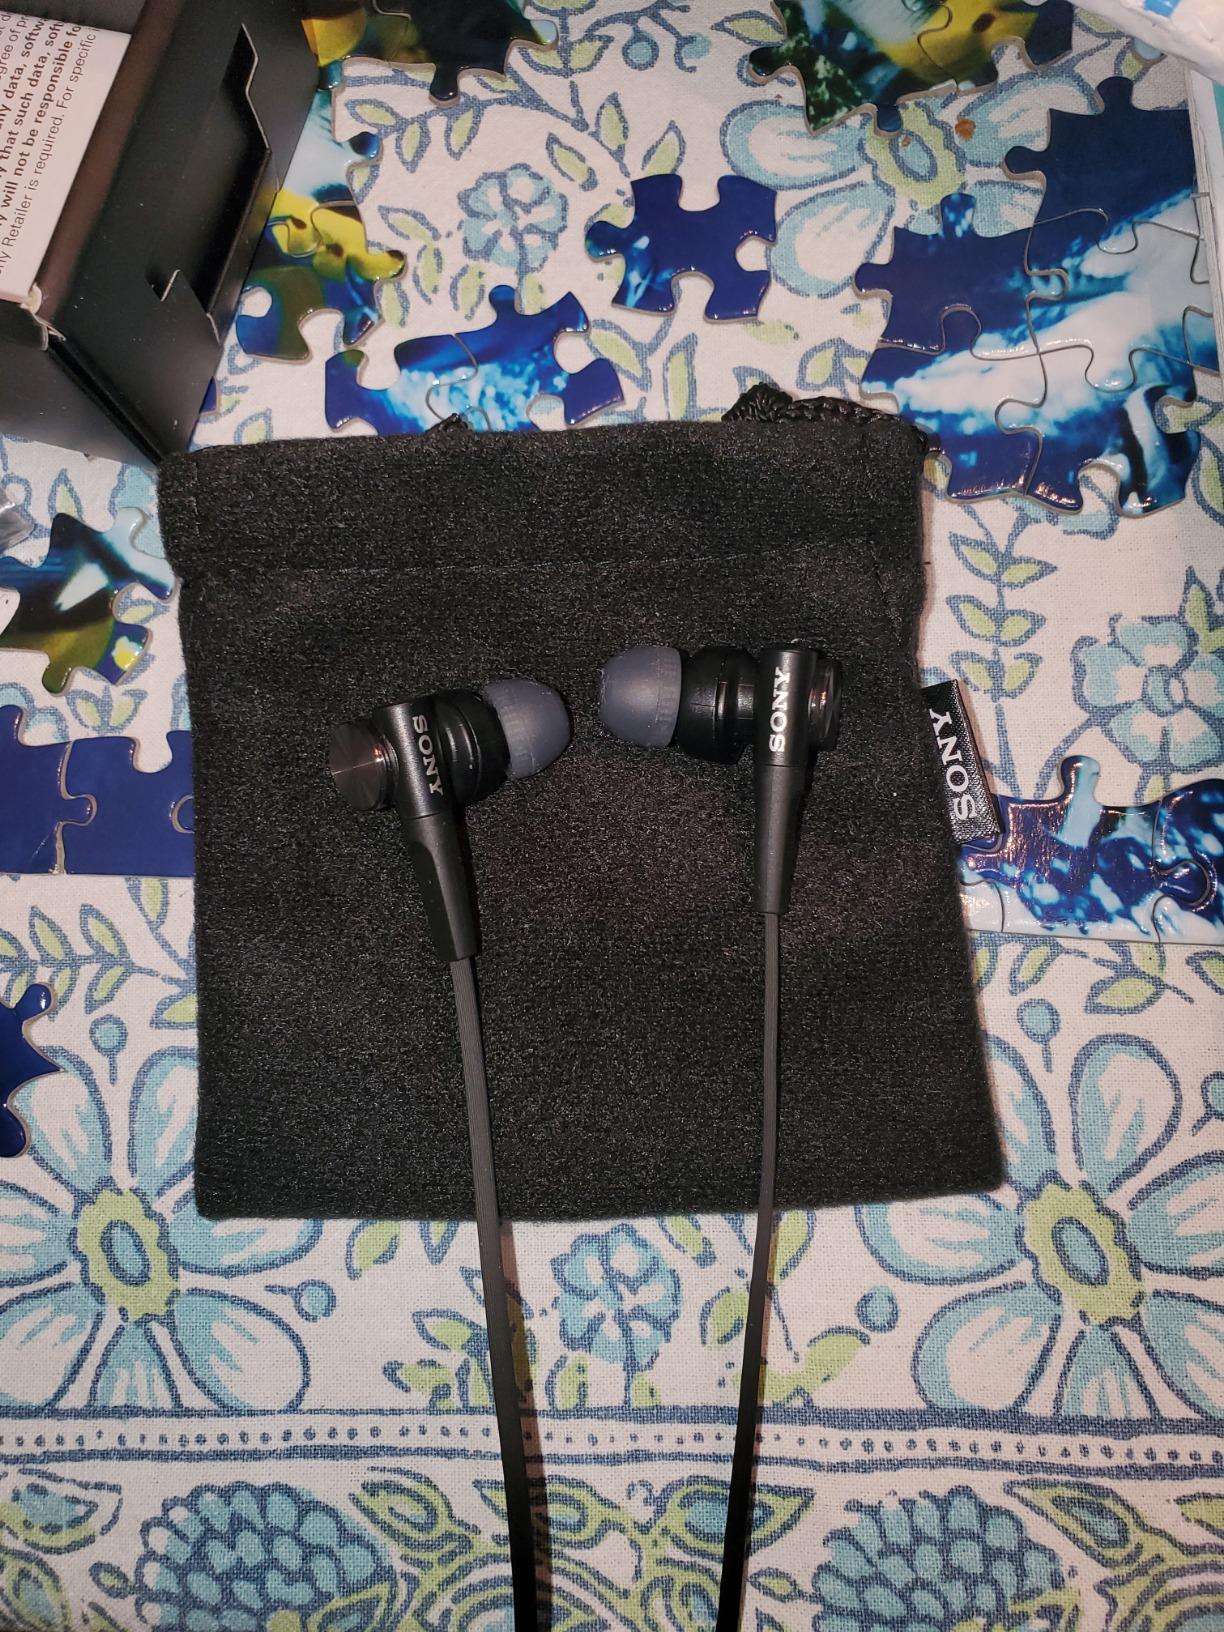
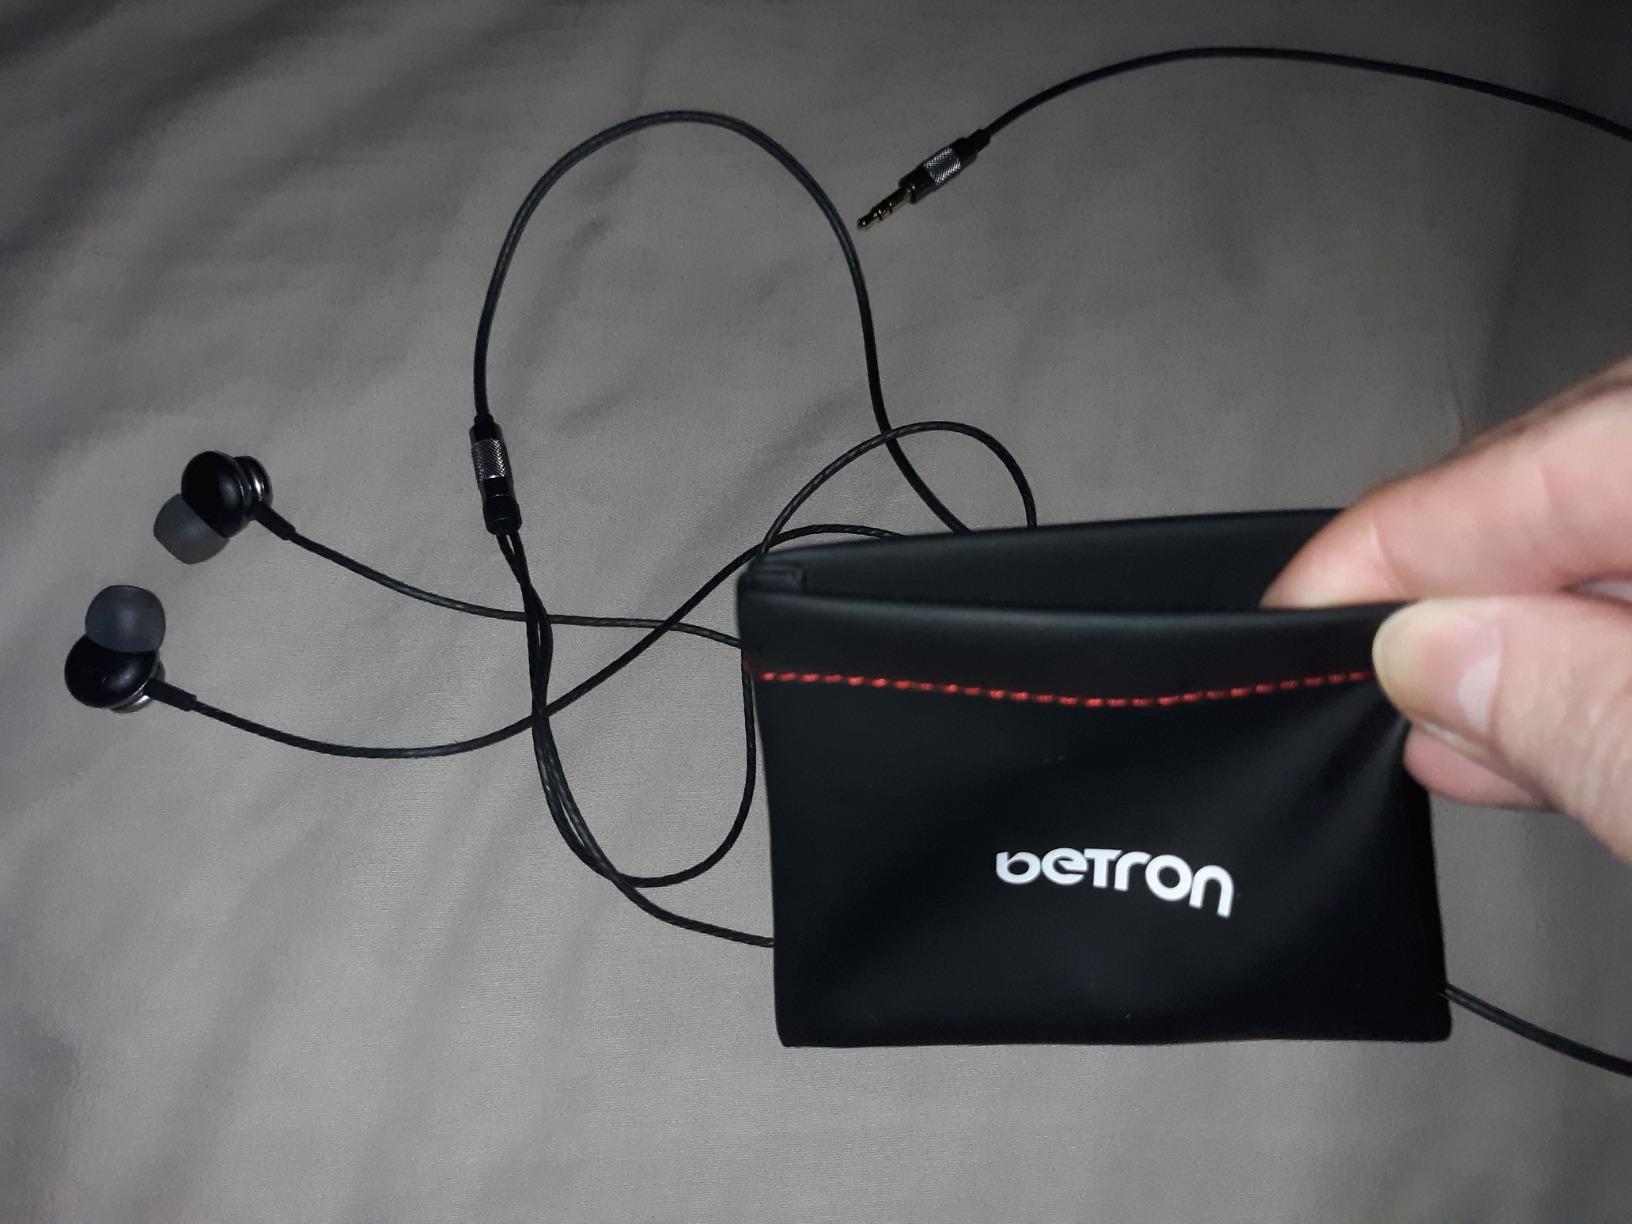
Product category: headphones
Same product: no